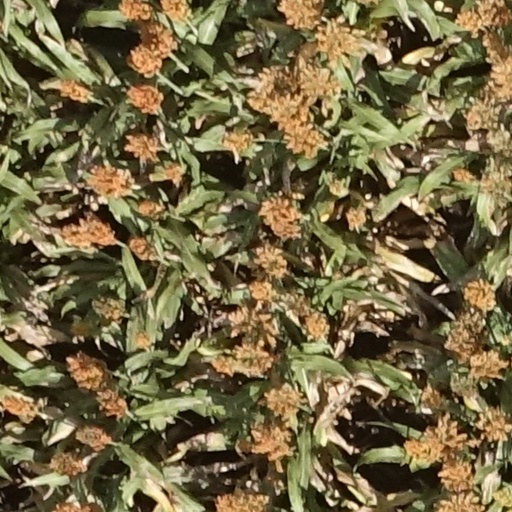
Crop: sorghum